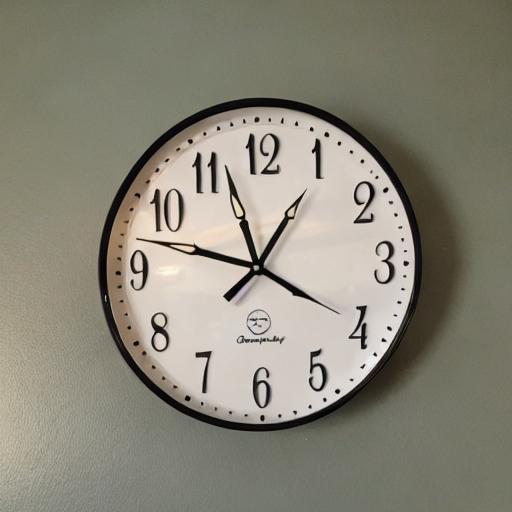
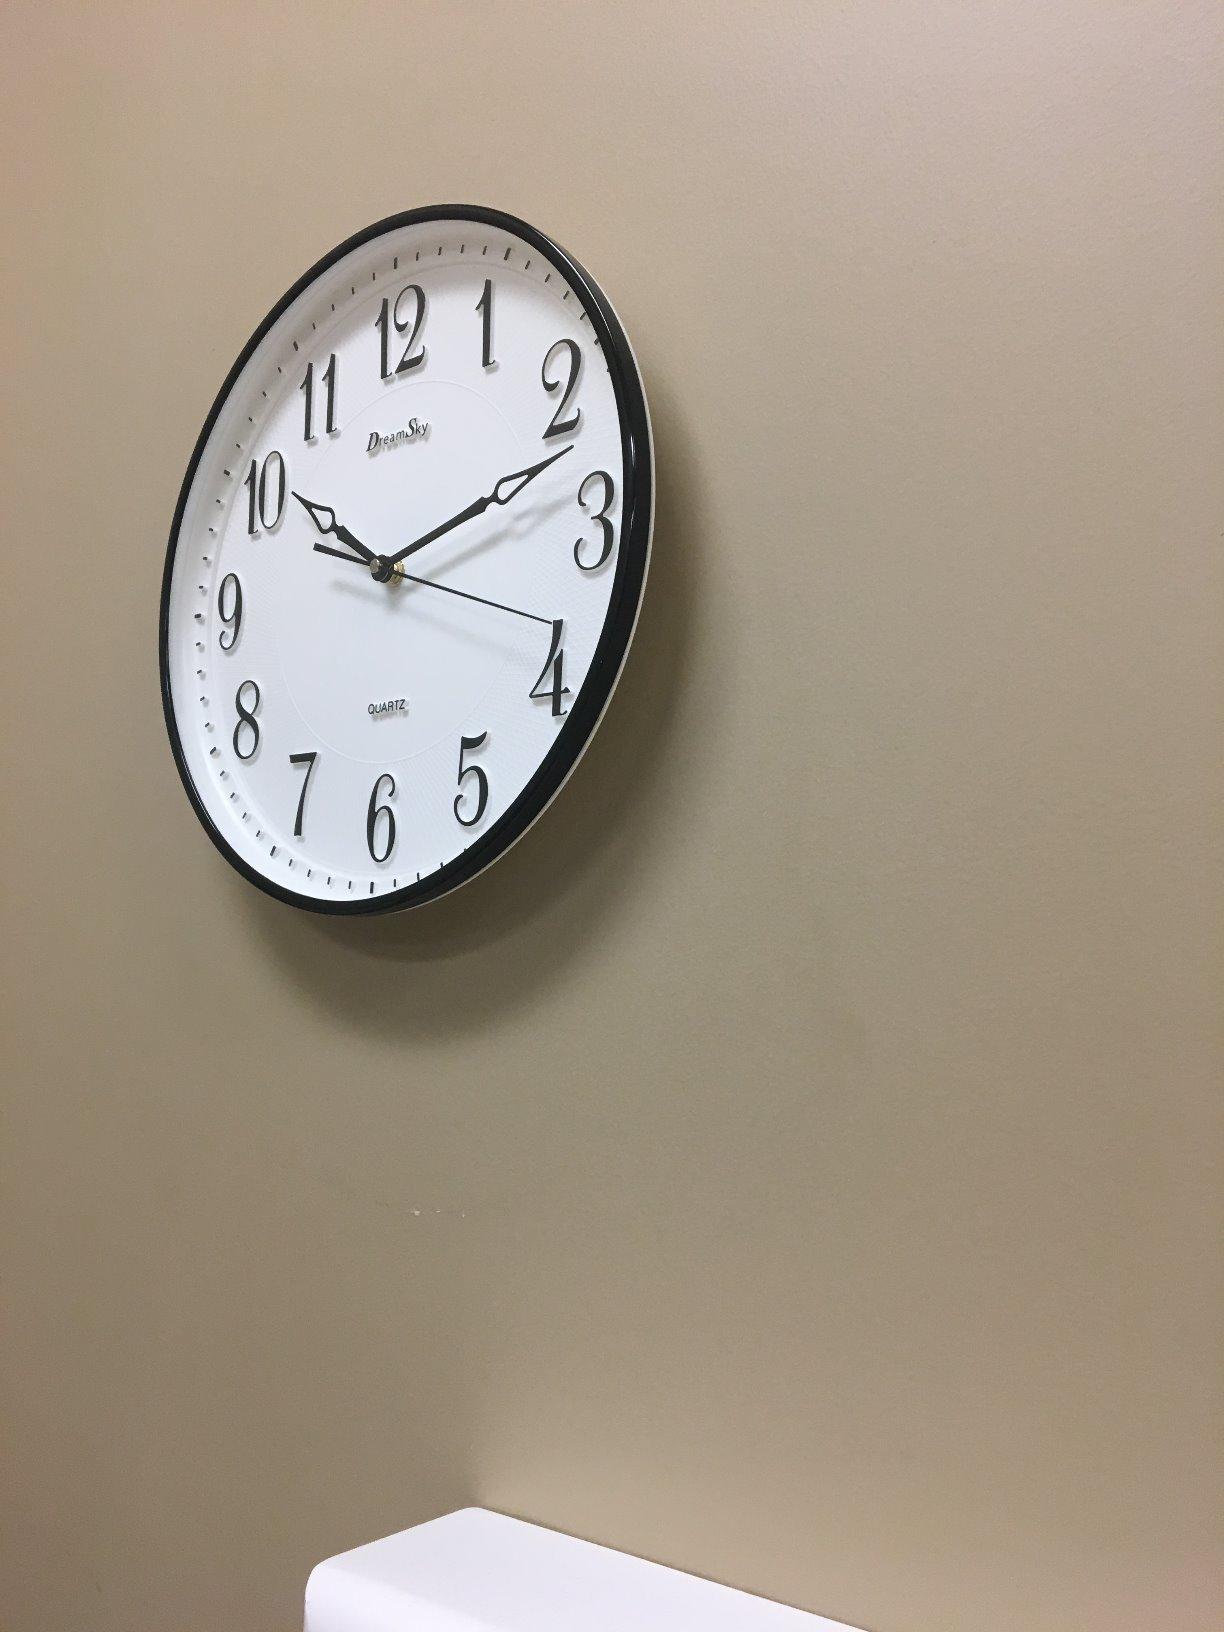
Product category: clock
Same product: no